Central place theory

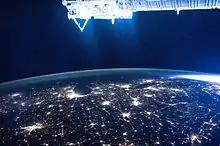
Satellite images of American Midwest shows settlements in different levels that are consistent with the Central place theory

The newly reclaimed polders of the Netherlands provide an isotropic plane on which settlements have developed and in certain areas 6 small towns can be seen surrounding a larger town, especially in the Noord-Oostpolder and Flevoland.